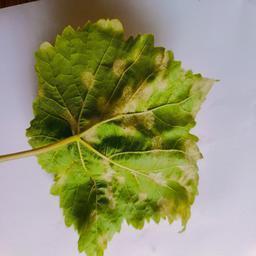
Label: Downy Mildew